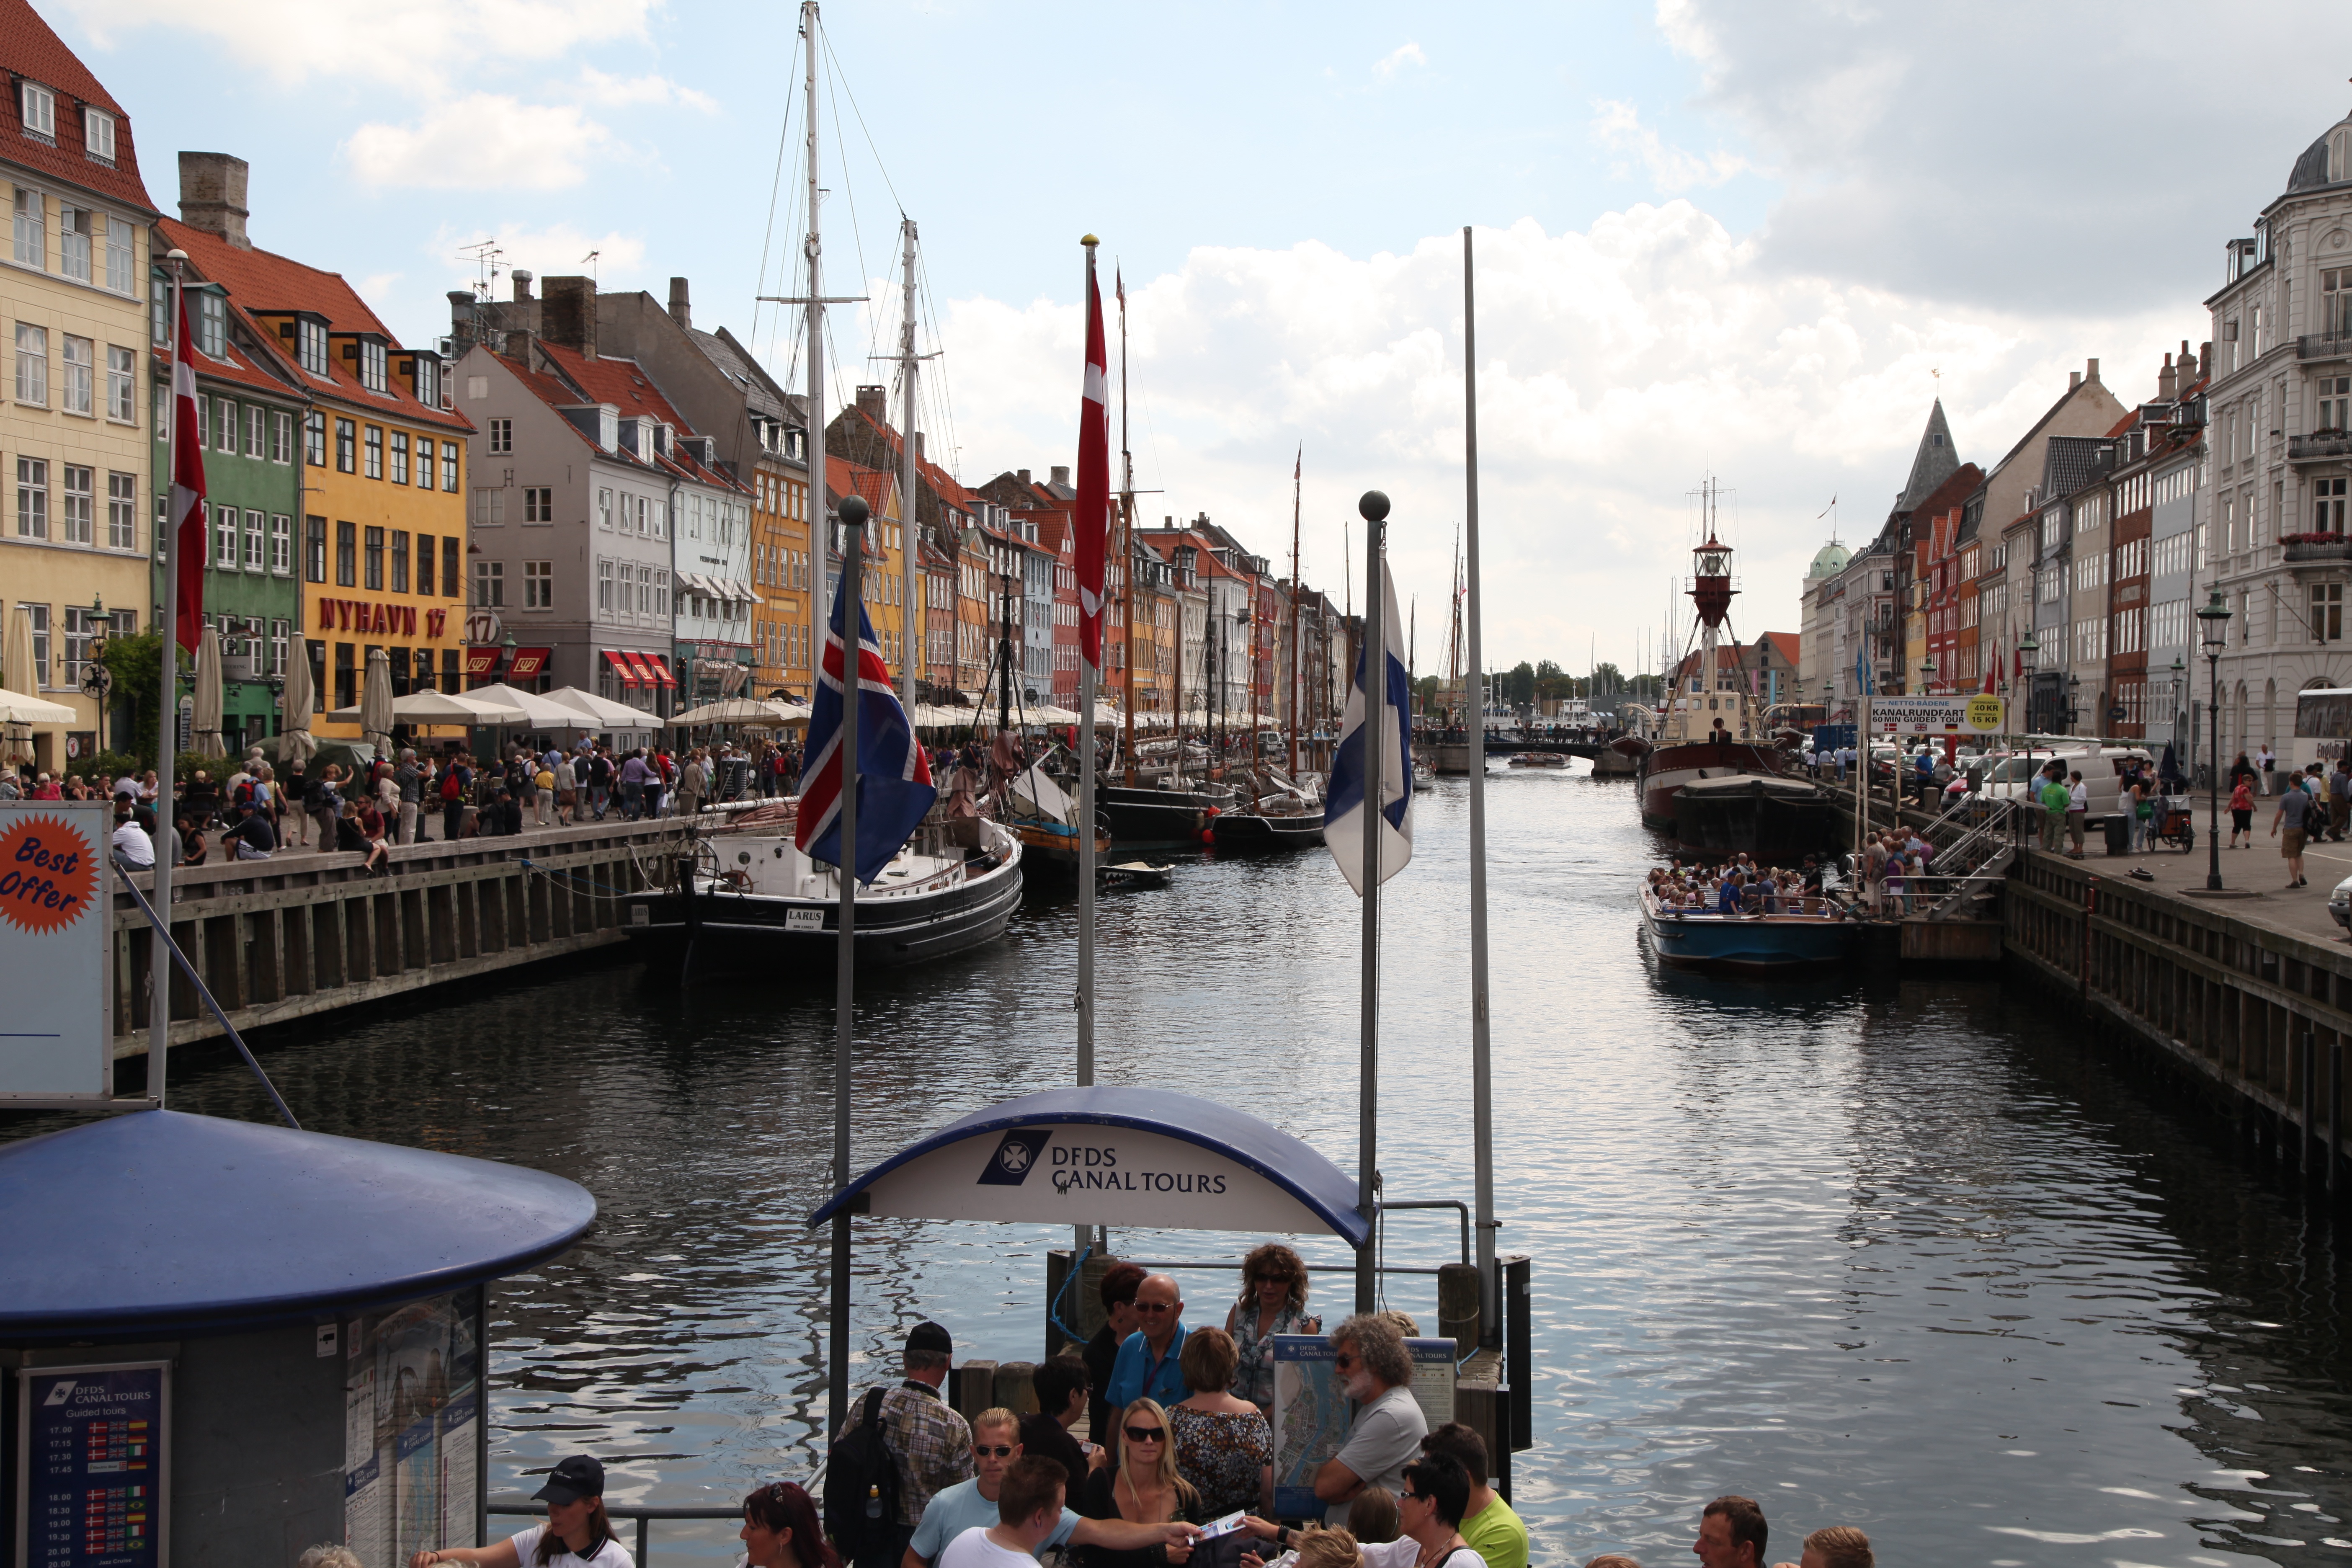
boat, tube, town, river, canal, ship, cityscape, vehicle, harbor, tourism, waterway, denmark, copenhagen, gondola, watercraft, riverside, visitor, newport